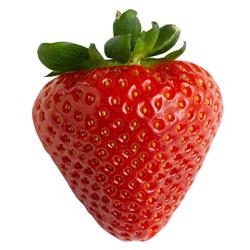
Label: Strawberry